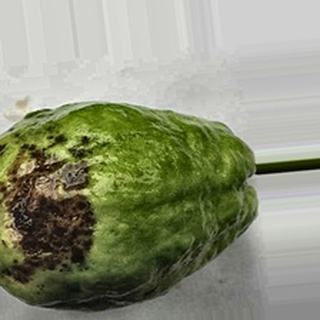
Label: guava_anthracnose